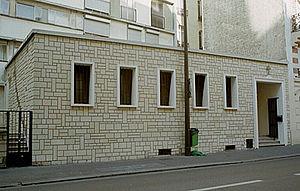
Eglise orthodoxe russe Trois-Saints-Docteurs à Paris, 5, rue Petel.
Cette page recense les cathédrales de France.
L'église des Trois-Saints-Docteurs-et-Saint-Tikhon-de-Zadonsk est une église cathédrale du Patriarcat de Moscou située 5 rue Petel, dans le 15ᵉ arrondissement de Paris. Elle est aussi nommée église des trois saints hiérarques.